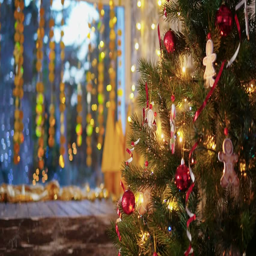
christmas decoration on the tree